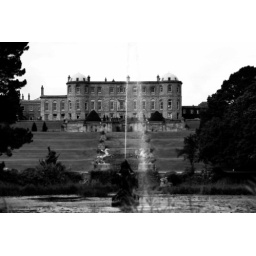
powerscourts' castle in black &amp;amp; white..